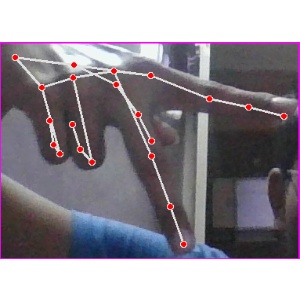
अक्षर: प